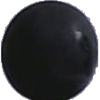
Label: blue_grape